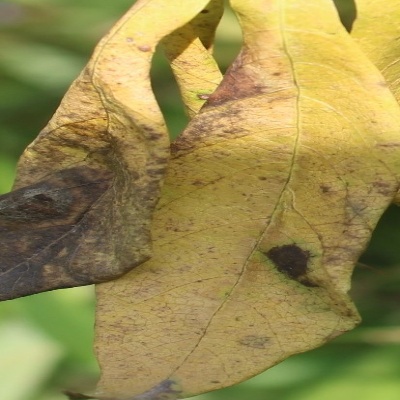
Crop: Cassava
Condition: bacterial blight